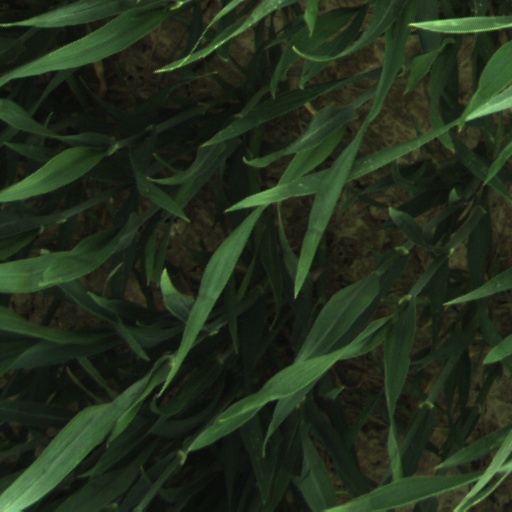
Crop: wheat